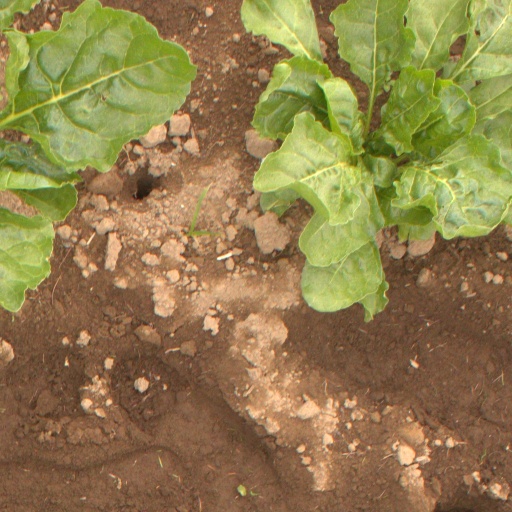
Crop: sugar beet